Eugene Pallette

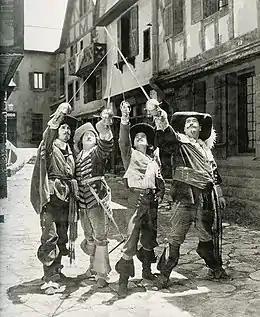
Léon Bary, Pallette, Douglas Fairbanks and George Siegmann in "The Three Musketeers" (1921)

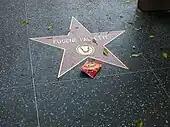
Eugene Pallette's star on the Hollywood Walk of Fame.

Quickly advancing to featured status, Pallette was cast in many westerns. He worked with D. W. Griffith on such films as "The Birth of a Nation" (1915), where he played two parts, one in blackface, and "Intolerance" (1916). He also played a Chinese role in Tod Browning's "The Highbinders". At this time, Pallette had a slim, athletic figure, a far cry from his portly build later in his career. He starred as the slender sword-fighting swashbuckler Aramis in Douglas Fairbanks' 1921 version of "The Three Musketeers", one of the great smash hits of the silent era. However, his girth had begun to get stockier, ending his ambitions of becoming a leading man. Discouraged, Pallette left Hollywood for the oil fields of Texas, where he both made and lost a sizable fortune of $140,000 in the same year. Eventually he returned to film work.